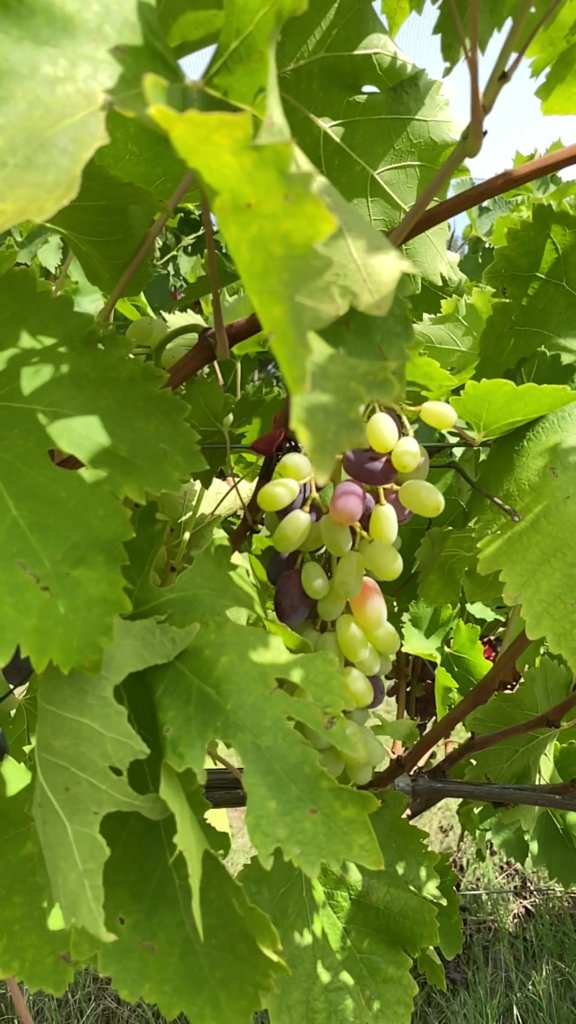
Berries visible: 43
Grape clusters: 2